Bhawani Waghjai Temple, Terav

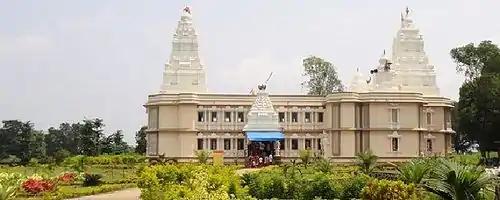
Shree Bhawani Waghjai Temple, Terav (Chiplun, Ratnagiri, Maharashtra, India)

The Shree Bhawani Waghjai Temple, Terav is a Hindu temple dedicated to the goddesses Bhawani and Waghjai. It is located in village Terav, Taluka Chiplun, Dist. Ratnagiri, Maharashtra. The original temple was built circa 1860.